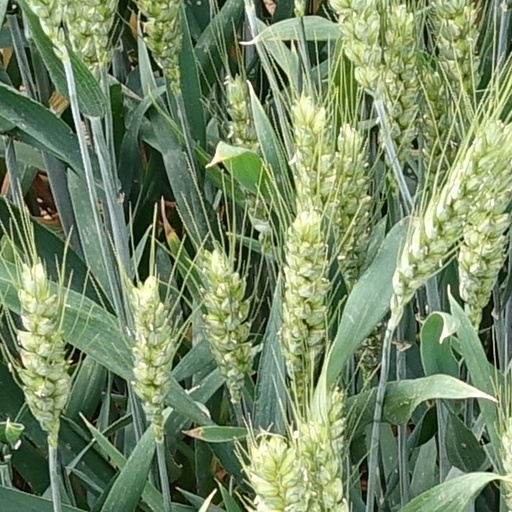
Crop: wheat